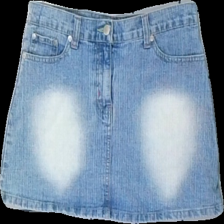
View: front
Type: Skirt
Category: Ladies
Brand: Not in the list
Brand text on label: mp jeans
Colors: Blue
Material: 100% cotton
Cut: Regular, Cropped
Season: Summer
Trend: Denim
Damage location: middle right
Damage 2 location: top right
Price range: <50
Recommended usage: Reuse
Description: kort blå jeans kjol